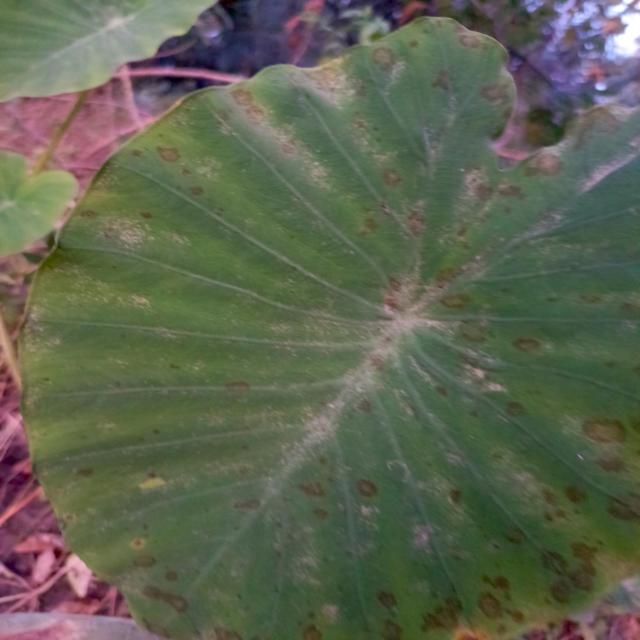
Label: Mid_Blight